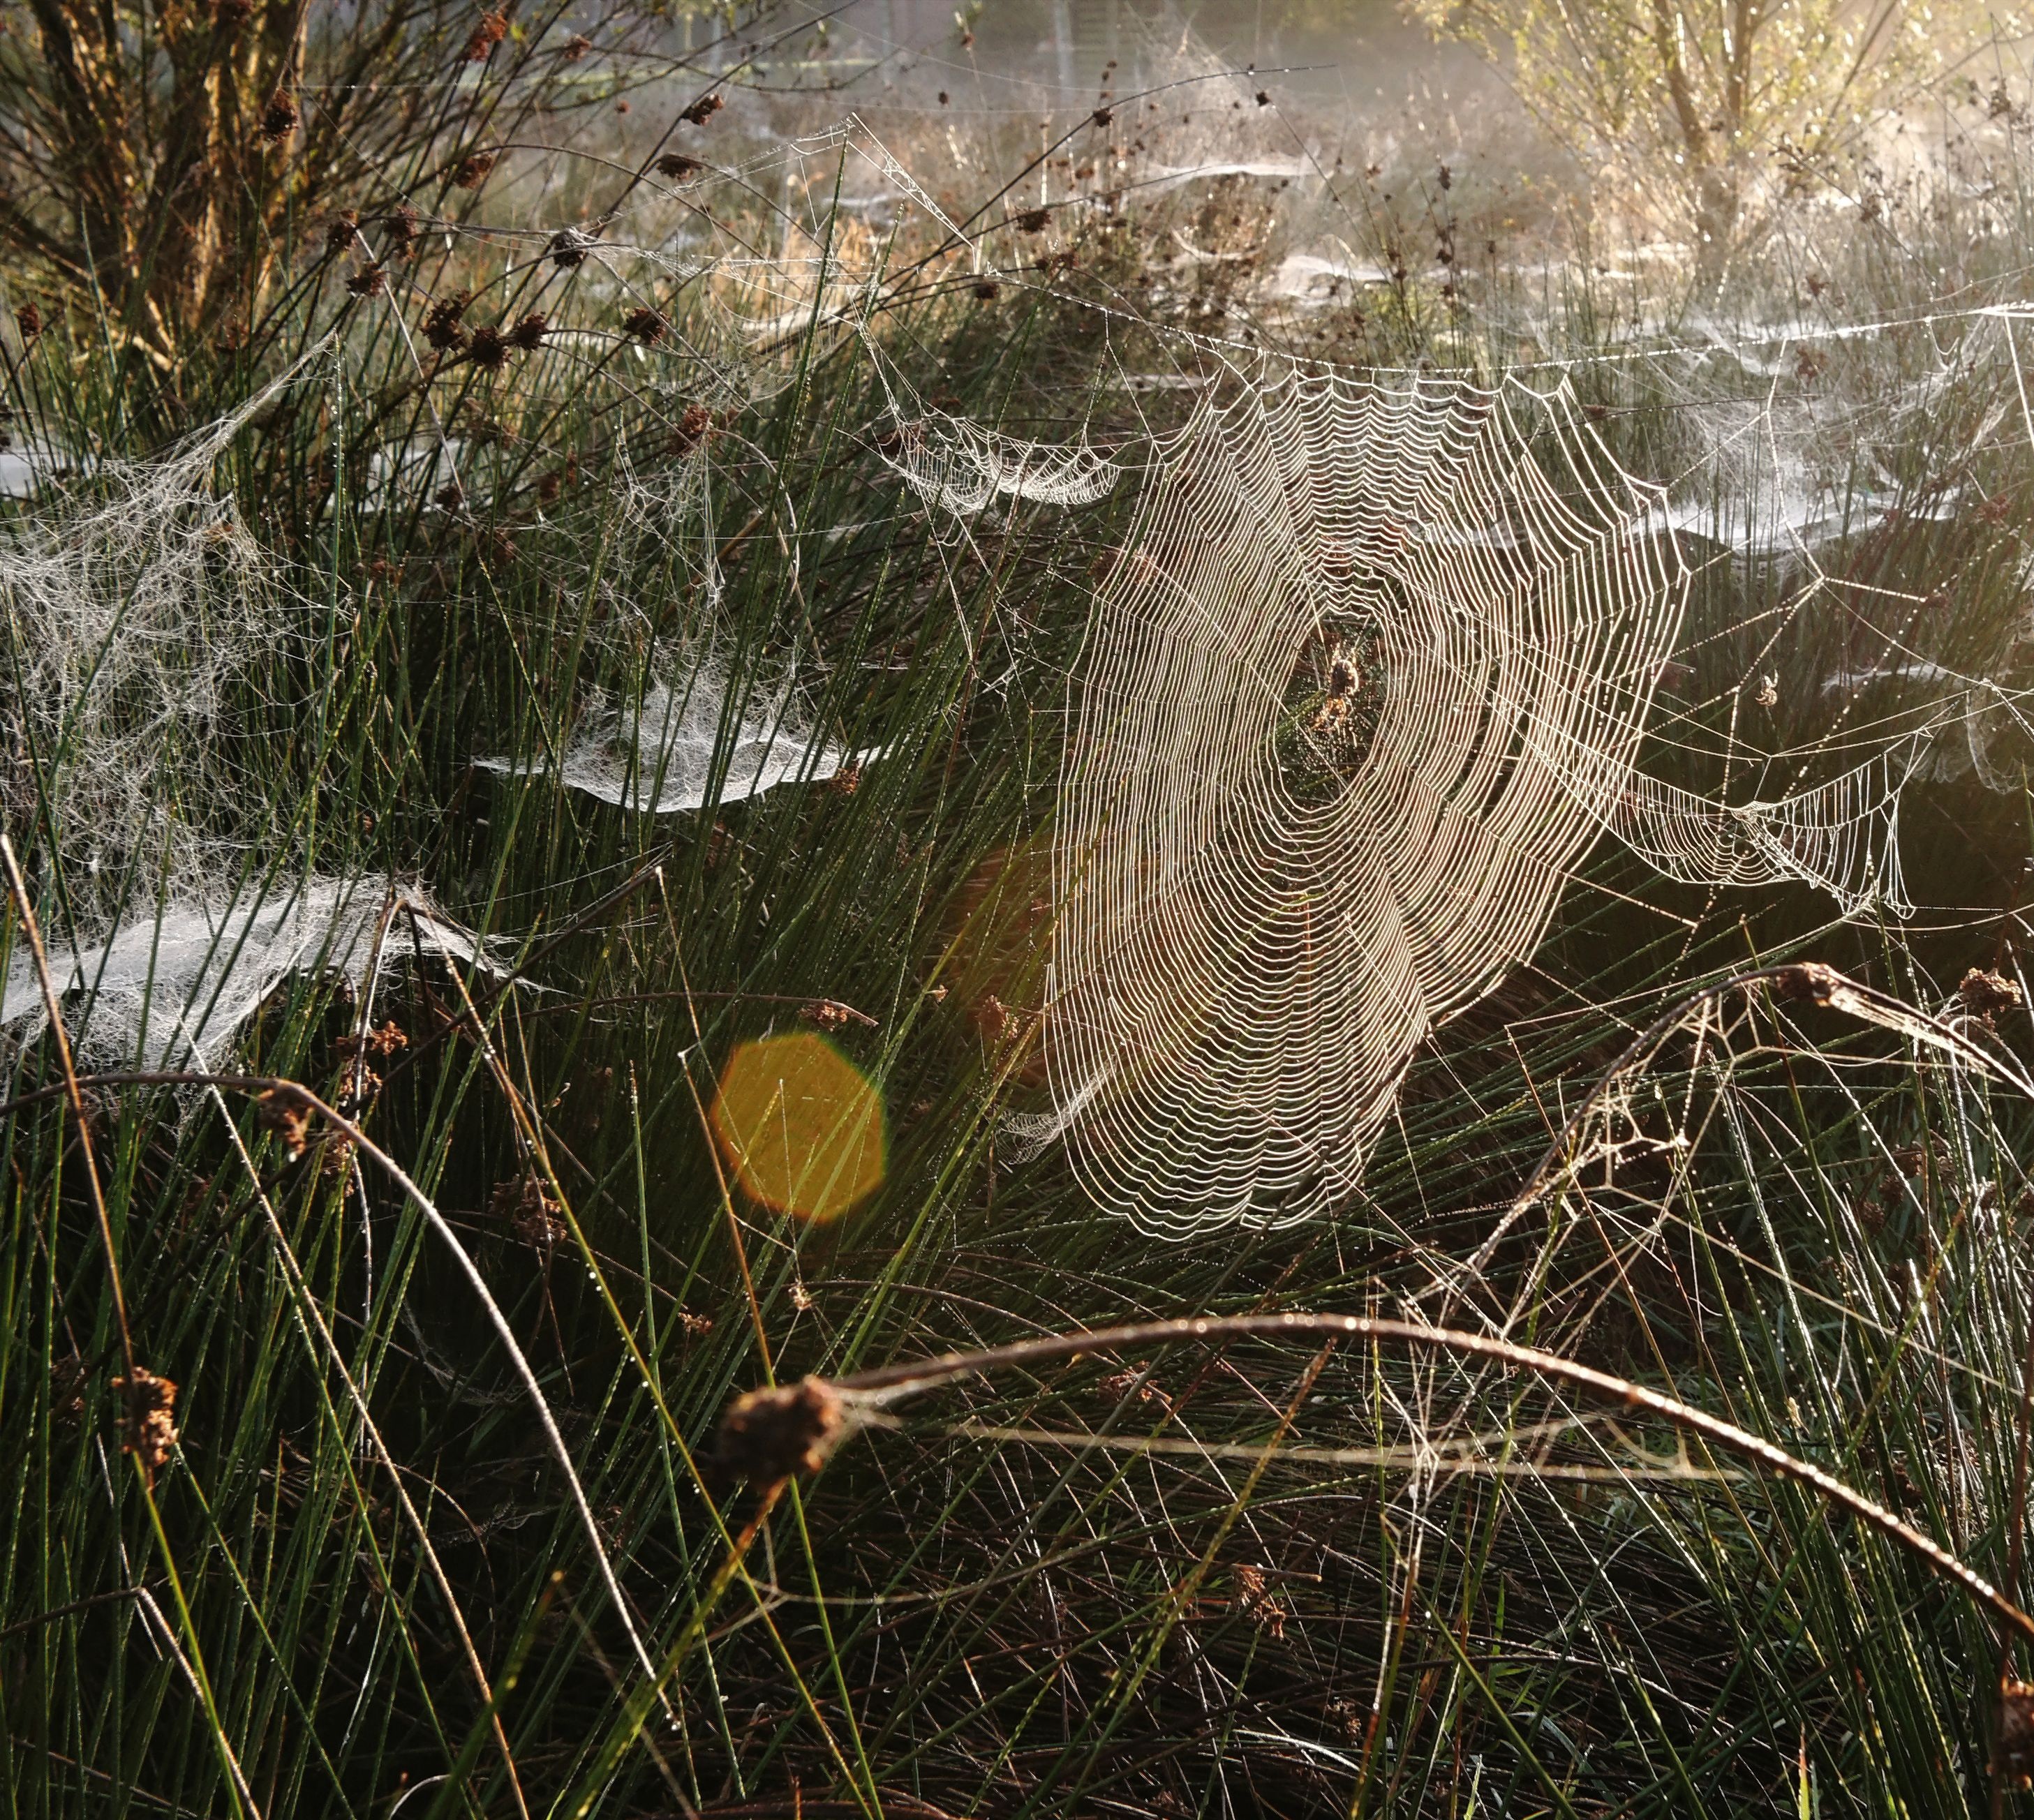
grass, branch, sunrise, wildlife, fauna, cobweb, arachnid, spin, morgentau